A Son from America (1932 film)

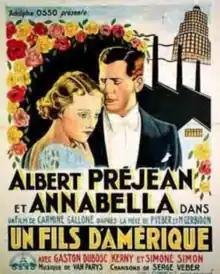

A Son from America (French: Un fils d'Amérique) is a 1932 French-Hungarian comedy drama film directed by Carmine Gallone and starring Albert Préjean, Annabella, and Gaston Dubosc. It was a co-production made at the Hunnia Film Studios in Budapest. The same story had previously been made into a 1924 silent film of the same name.